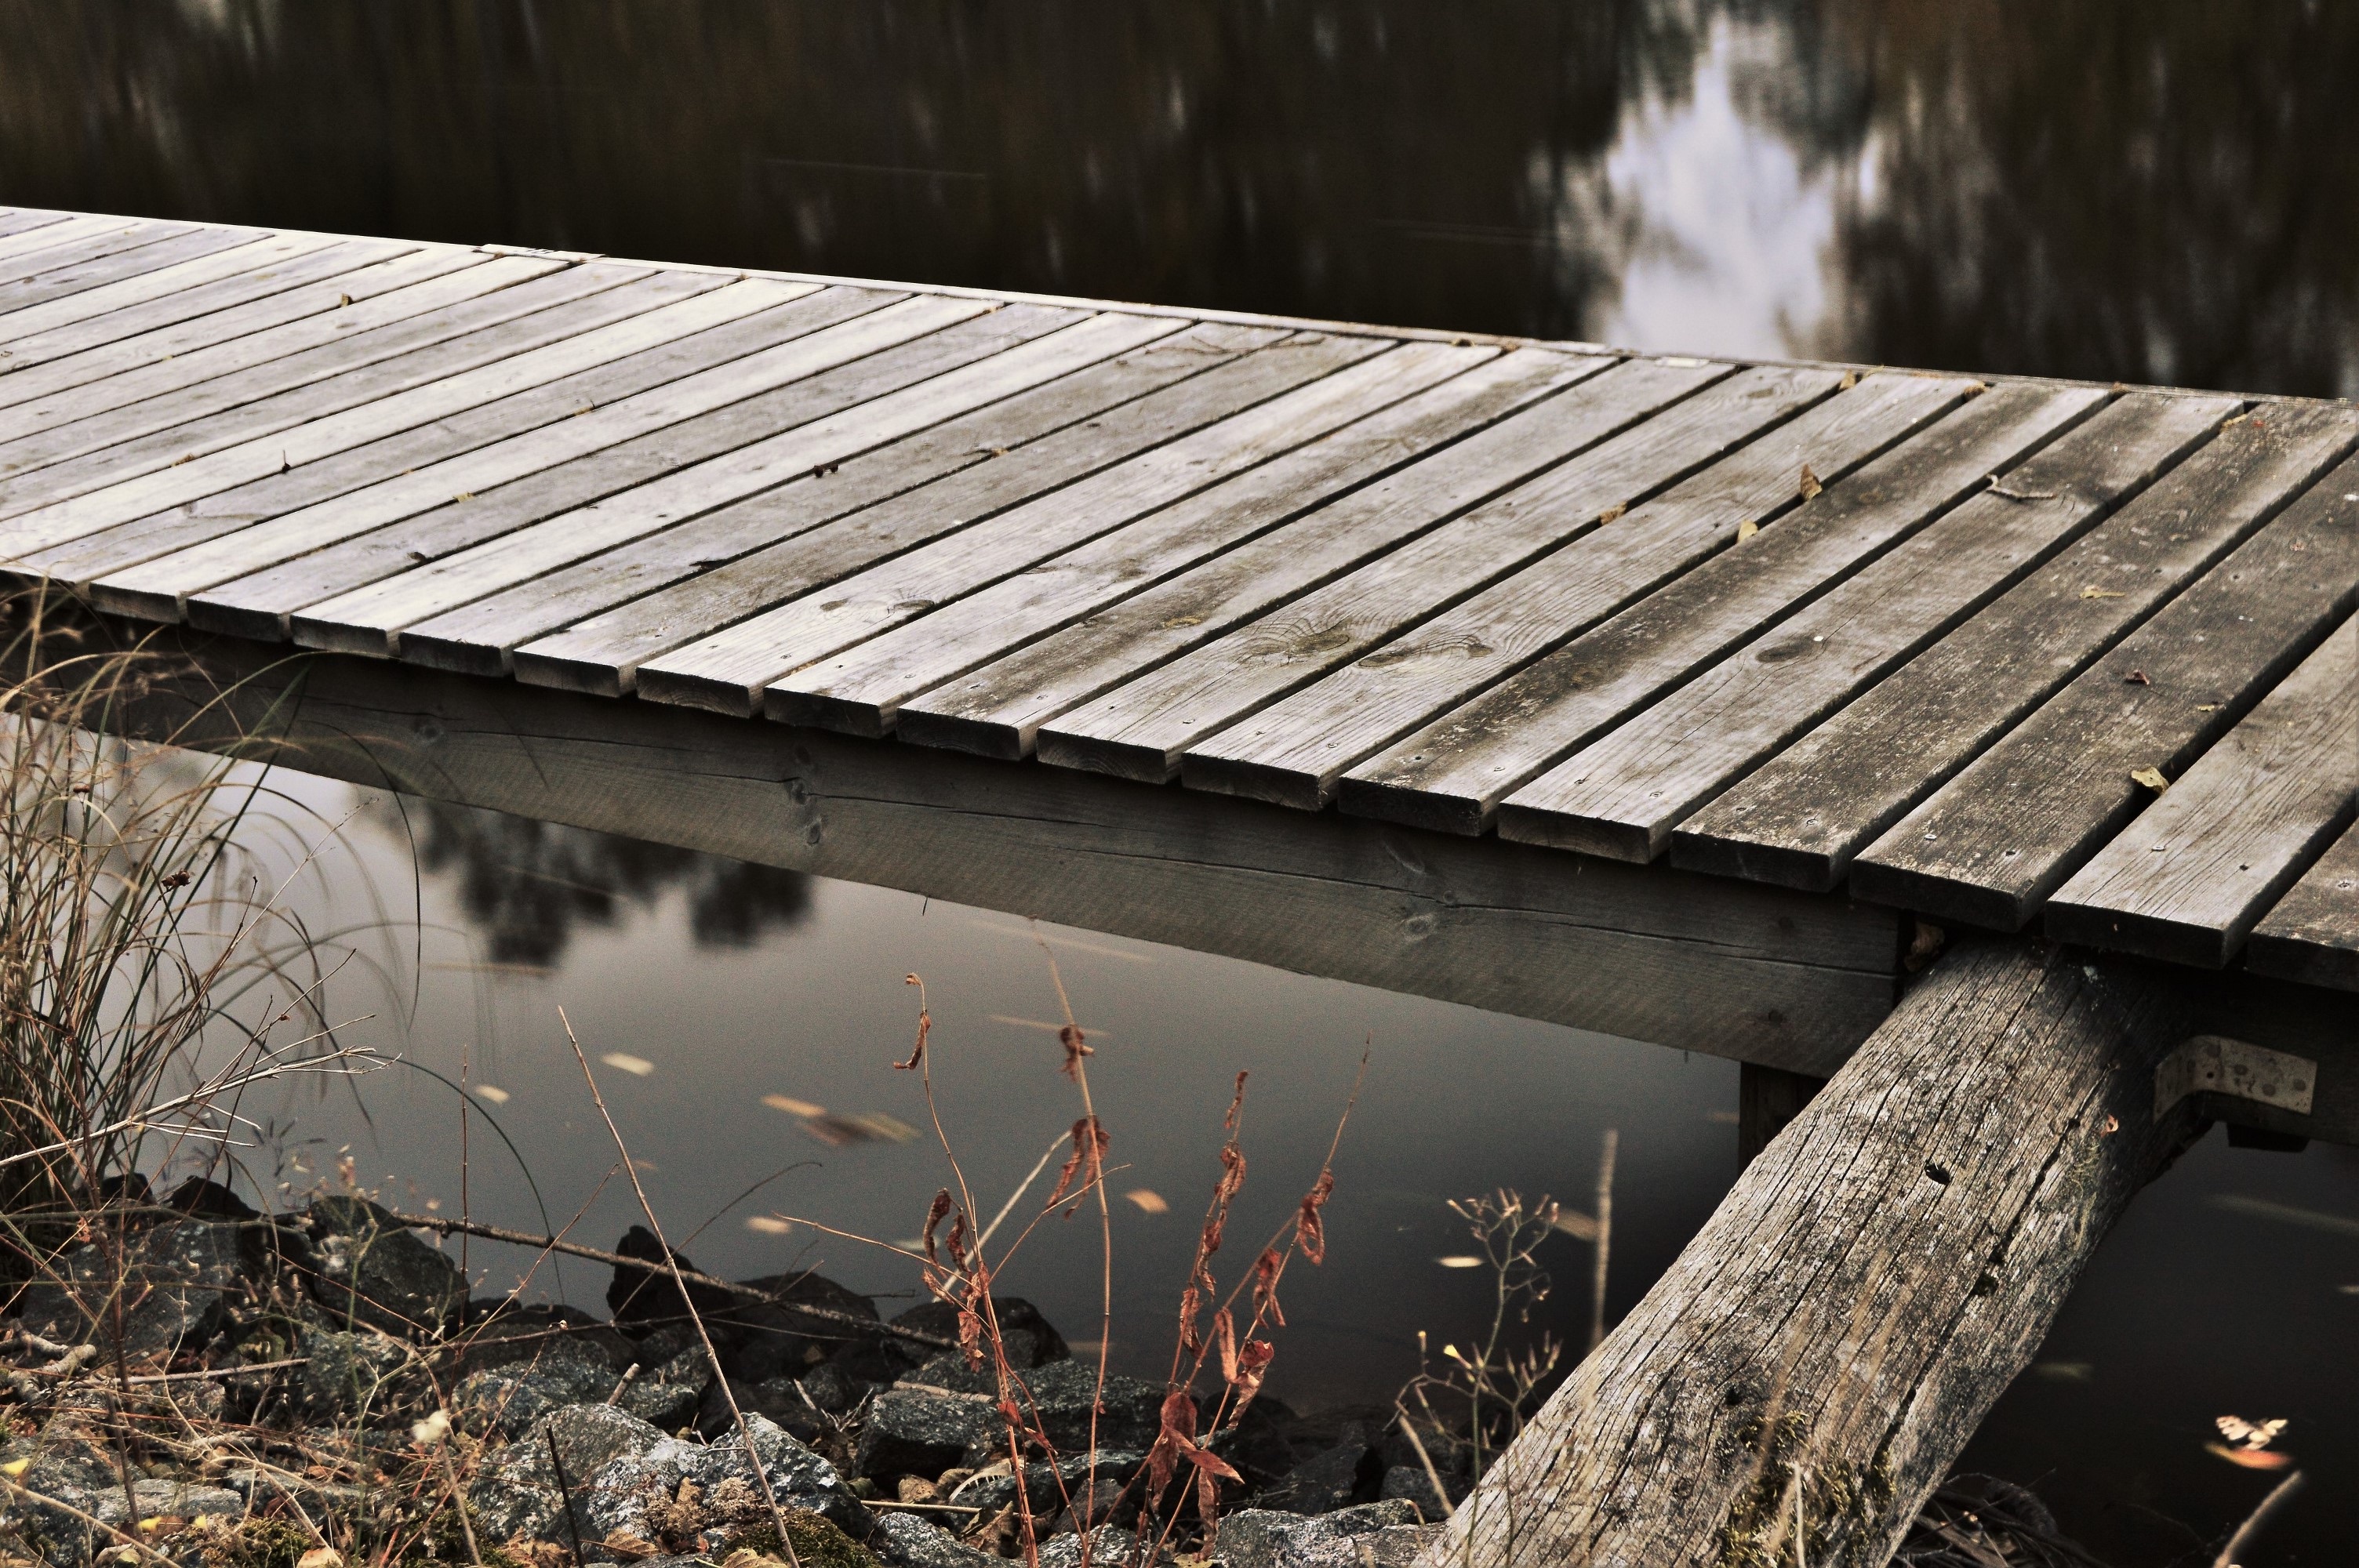
water, wood, reflection